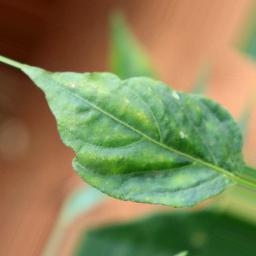
Label: healthy